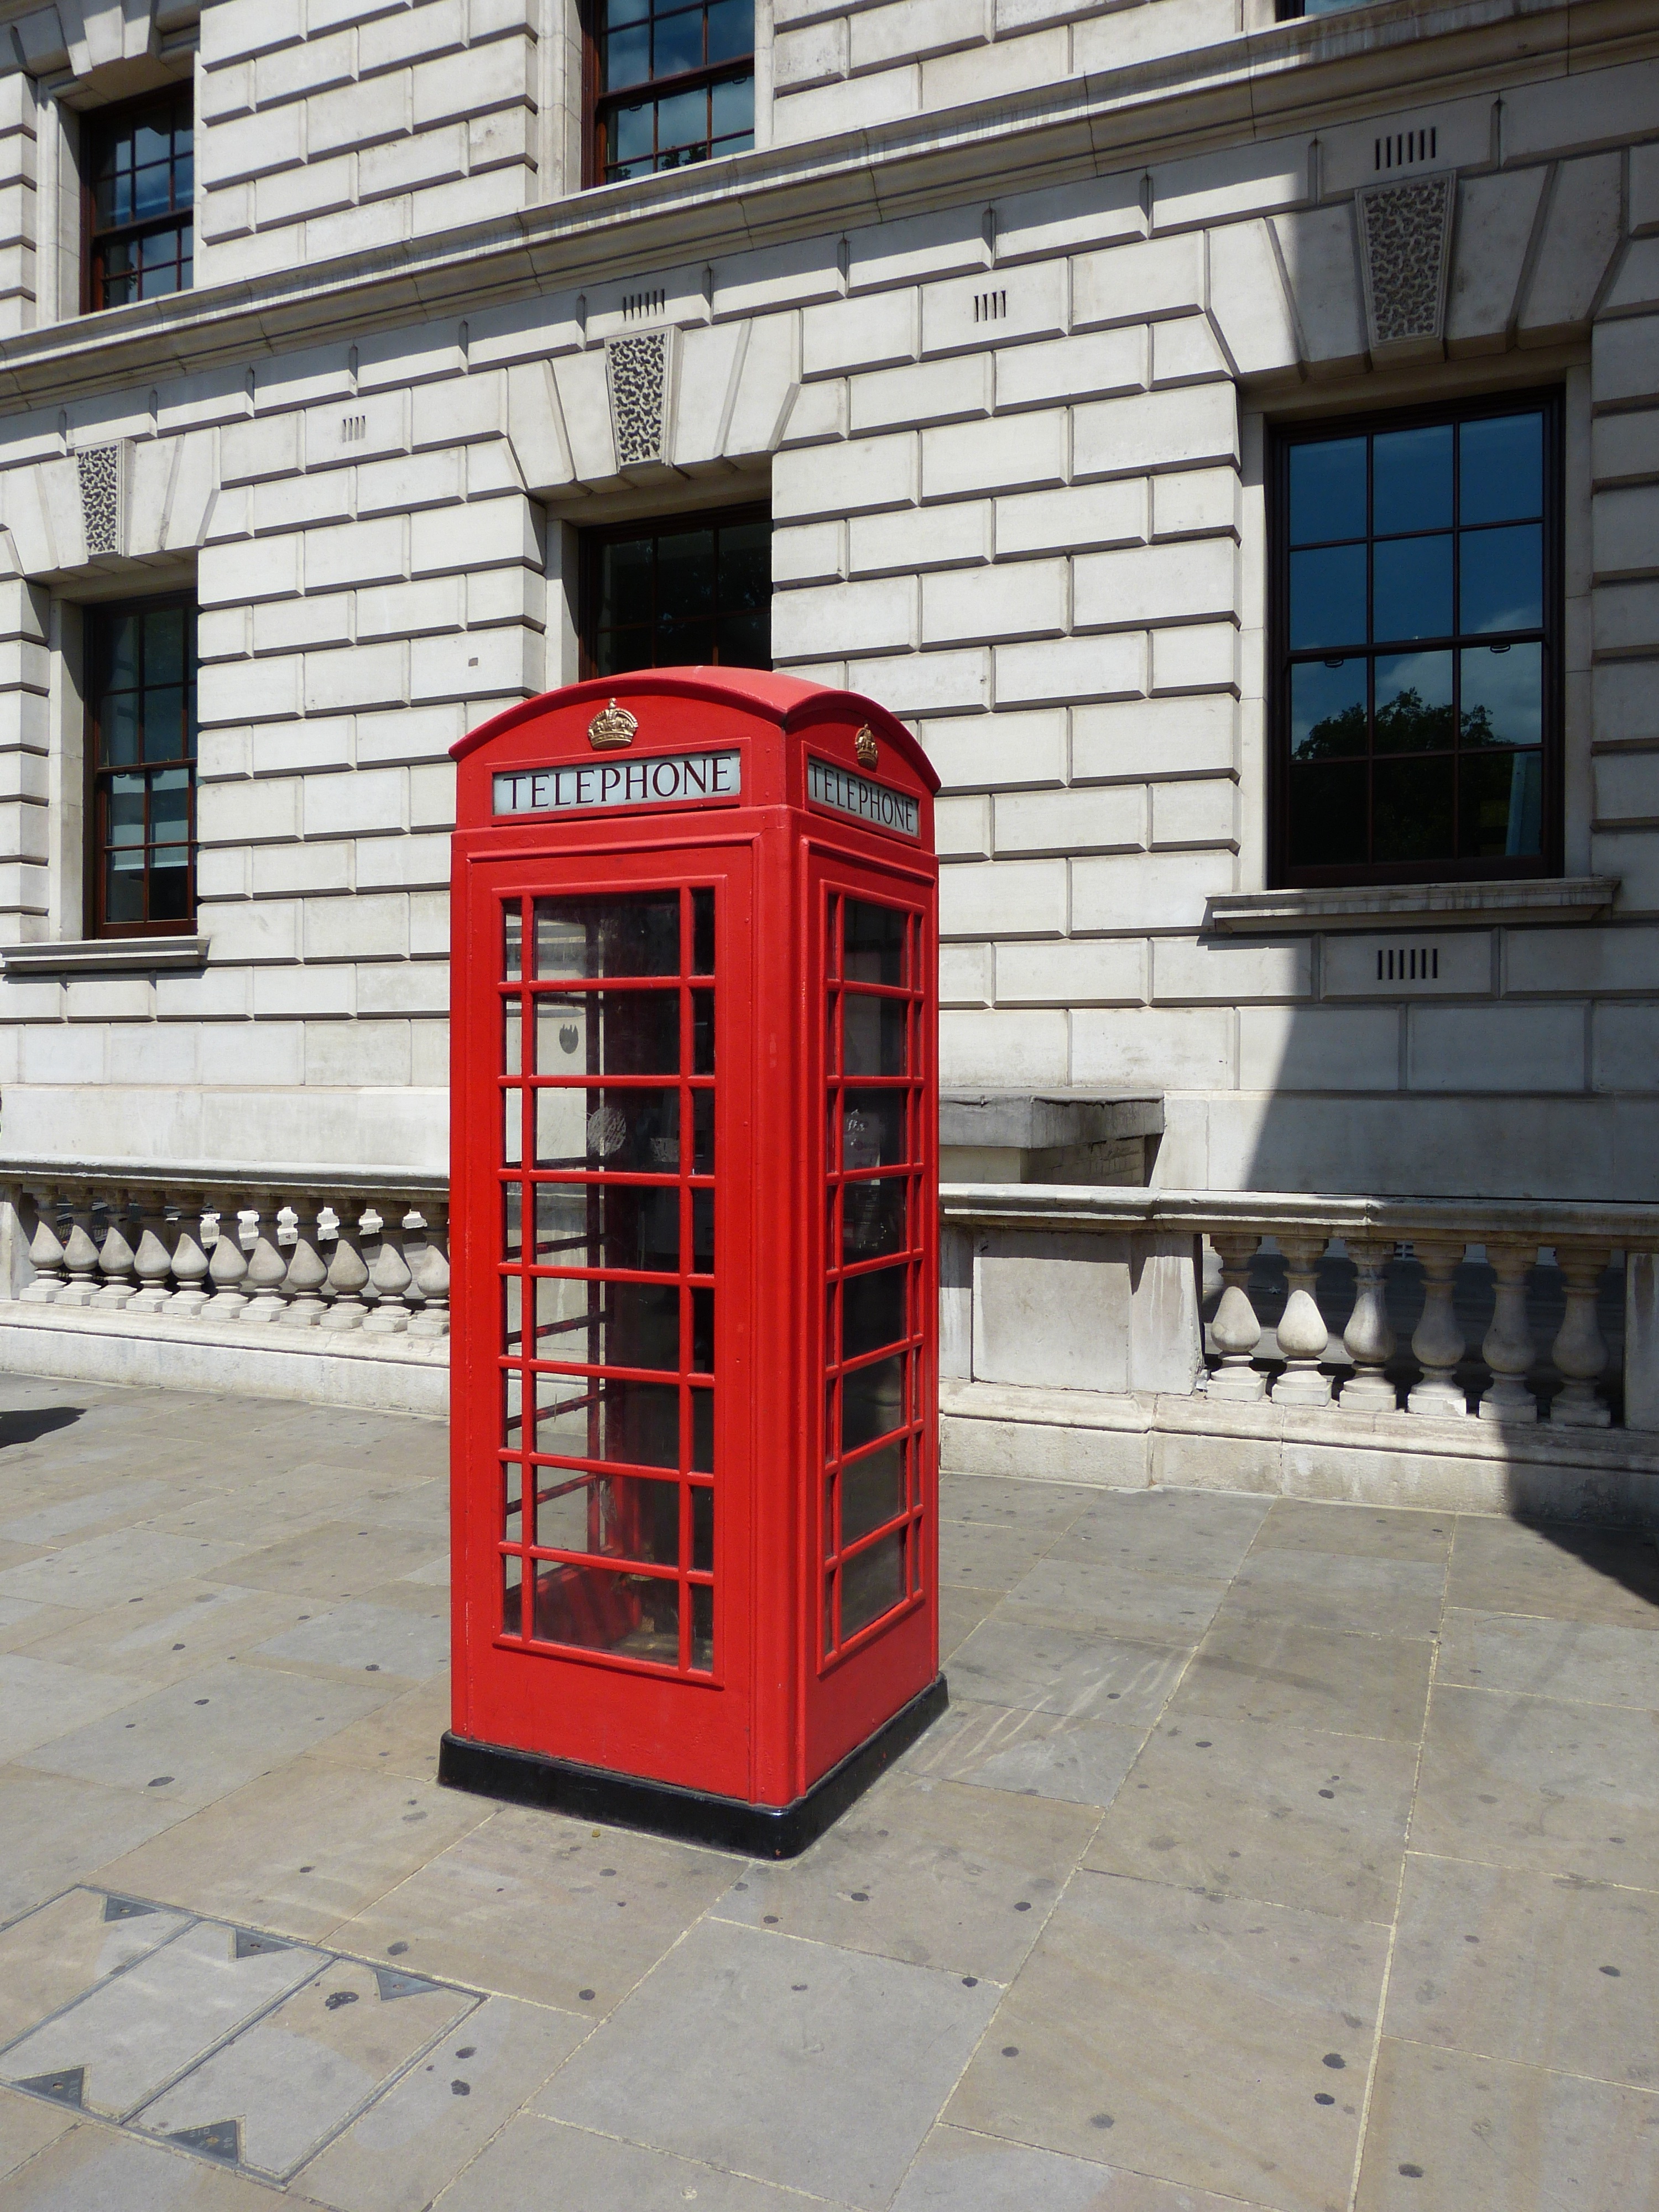
red, cabin, phone, door, london, payphone, english, telephone booth, phone box, outdoor structure, red cabin, english phone